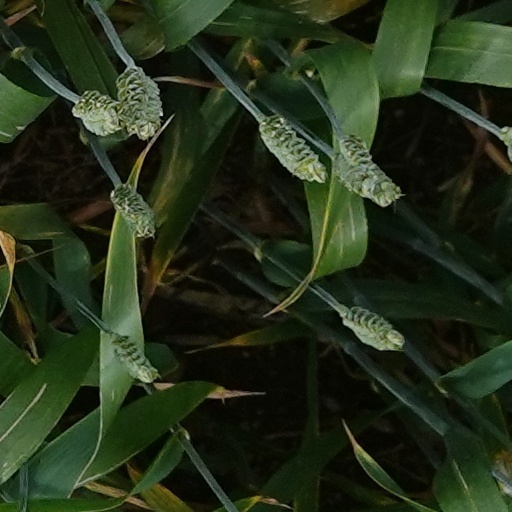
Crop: wheat